Suwa Daimyōjin Ekotoba

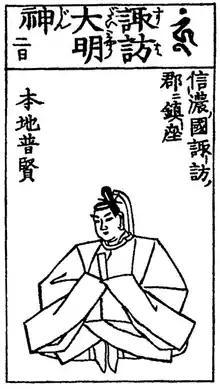
Suwa Daimyōjin as depicted in the "Butsuzōzui" (originally published 1690).

The deity of the Suwa "Kamisha", Suwa (Dai)myōjin (諏訪（大）明神), commonly identified with the god Takeminakata recorded in both the "Kojiki" (720 CE) and the later "Sendai Kuji Hongi" (807-936 CE, aka "Kujiki"), was worshipped as a god of warfare since the Heian period, as attested to by a 12th-century song anthology, the "Ryōjin Hishō". A popular legend claimed that the god appeared to the 8th-century general Sakanoue no Tamuramaro and assisted him in his subjugation of the Emishi peoples who lived in what is now the Tōhoku region; in thanksgiving, Tamuramaro was said to have instituted the religious festivities of the shrines of Suwa.